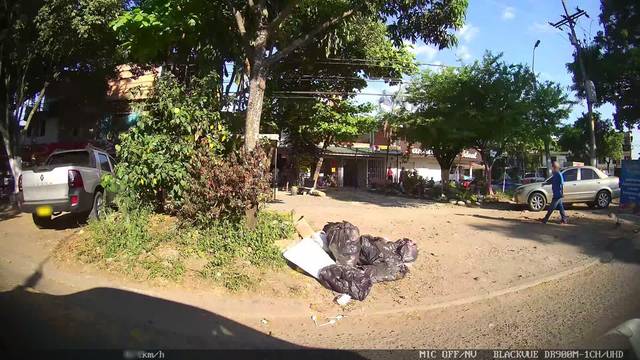
Region: Colombia
Coordinates: 3.428, -76.512